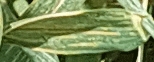
Label: Wheat___Yellow_Rust